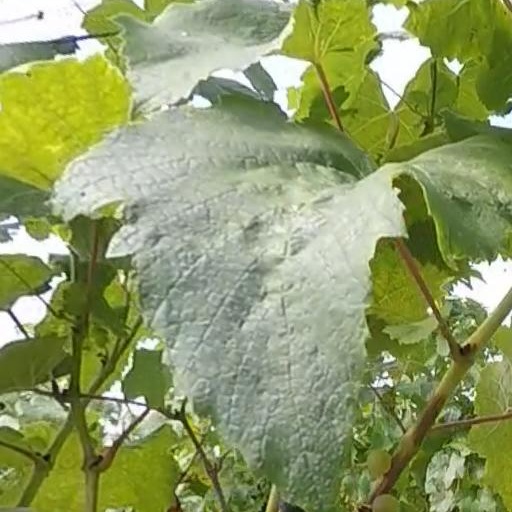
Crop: grape